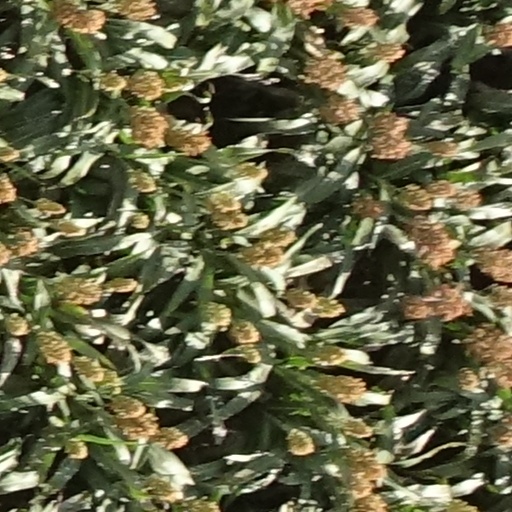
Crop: sorghum